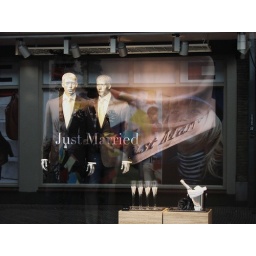
A window display for a men's clothing store in Utrecht.